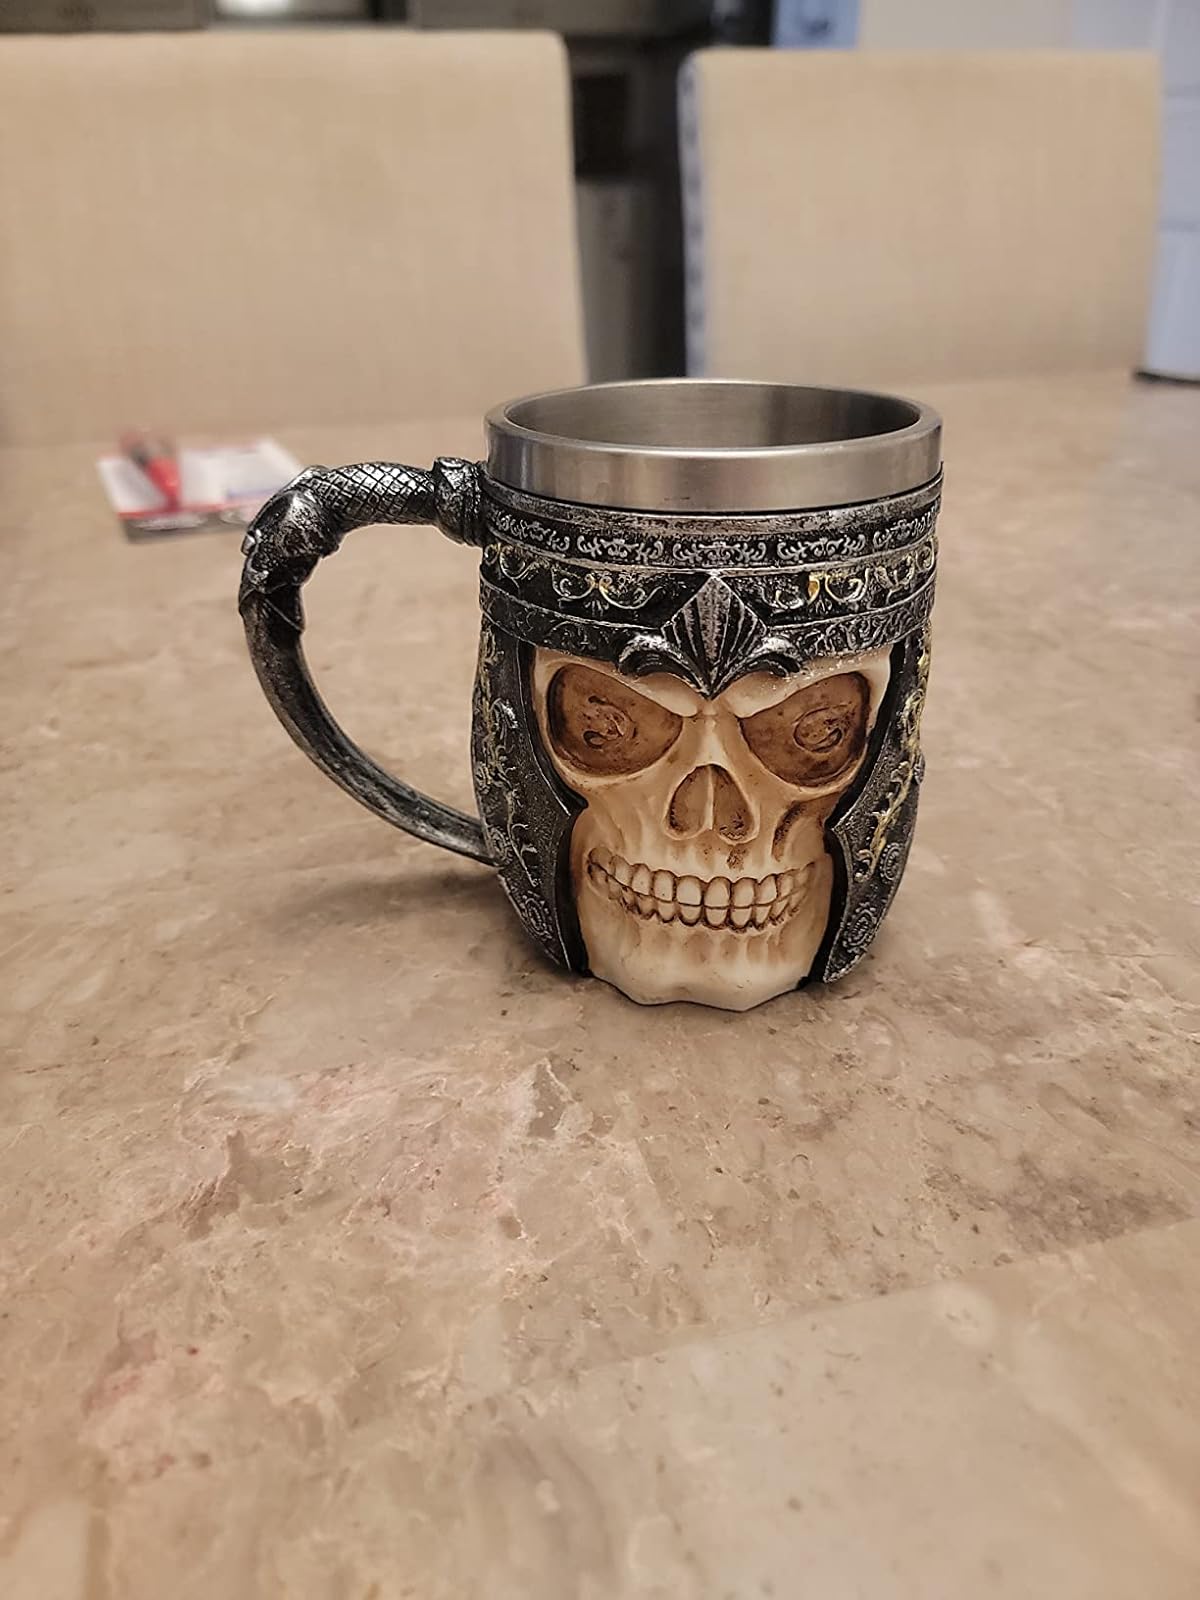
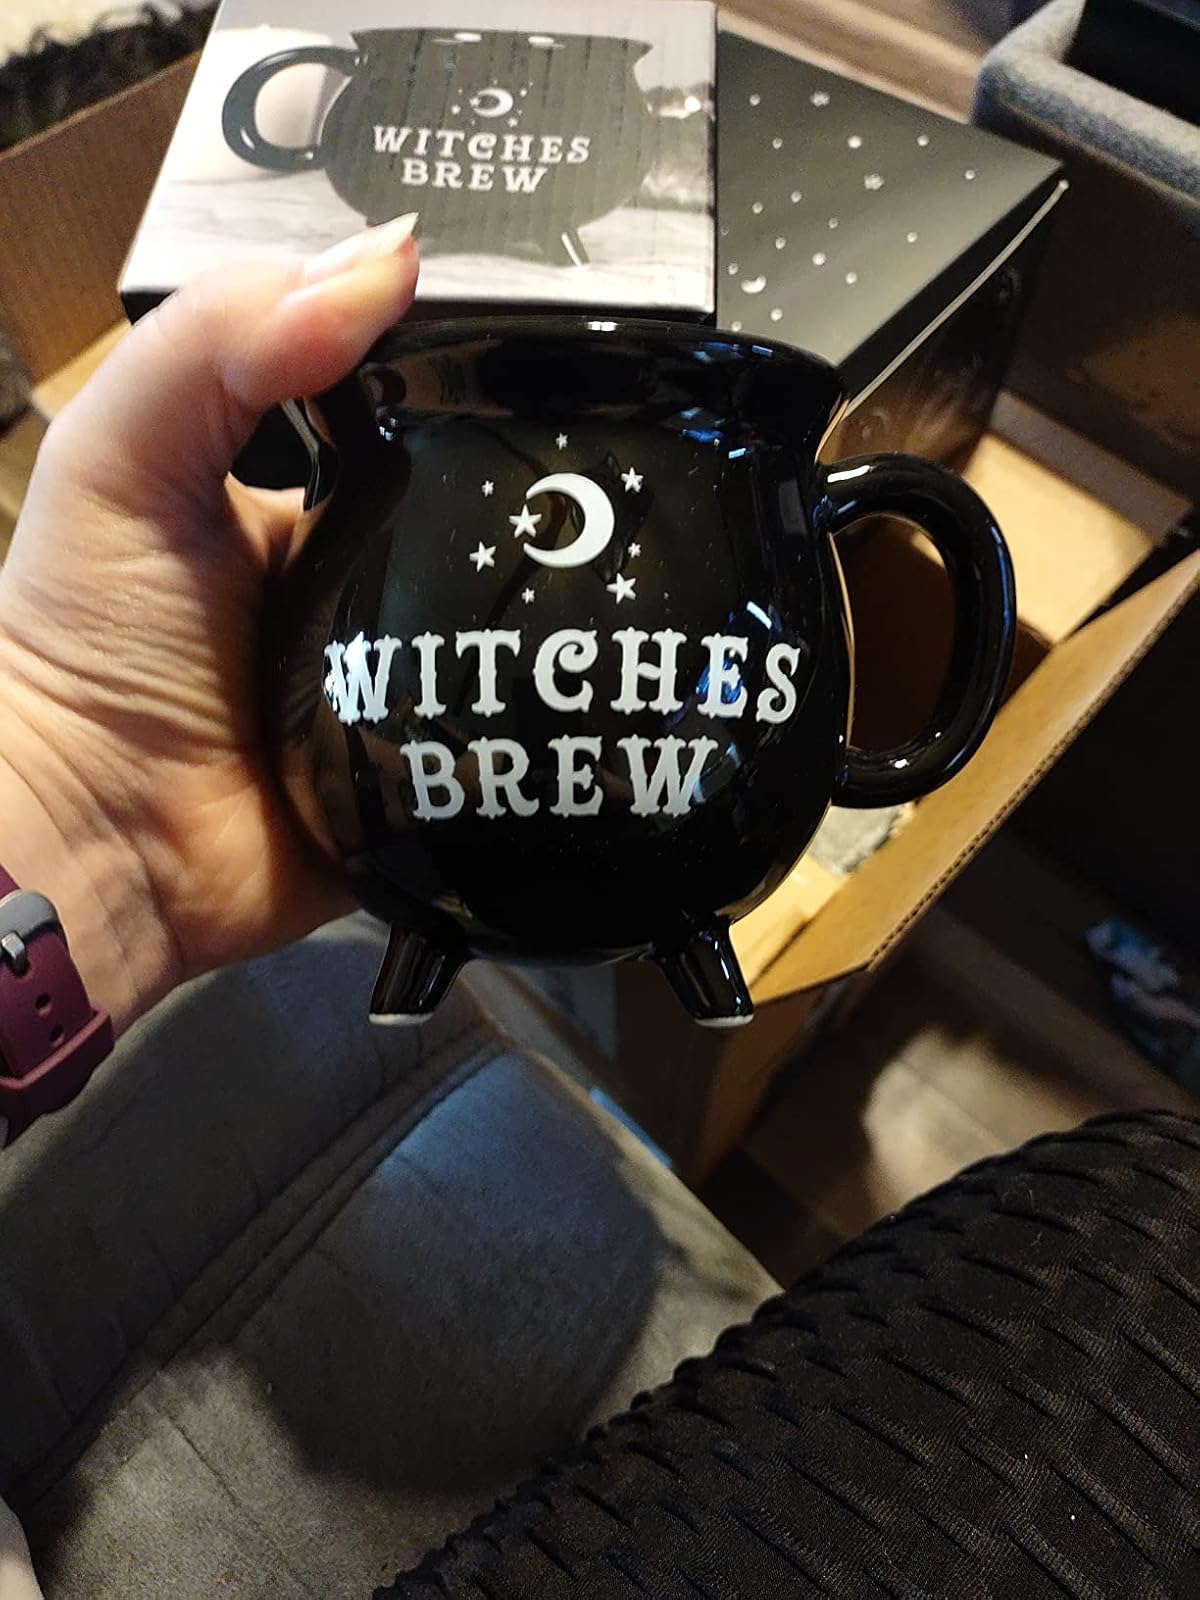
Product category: items_mug
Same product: no